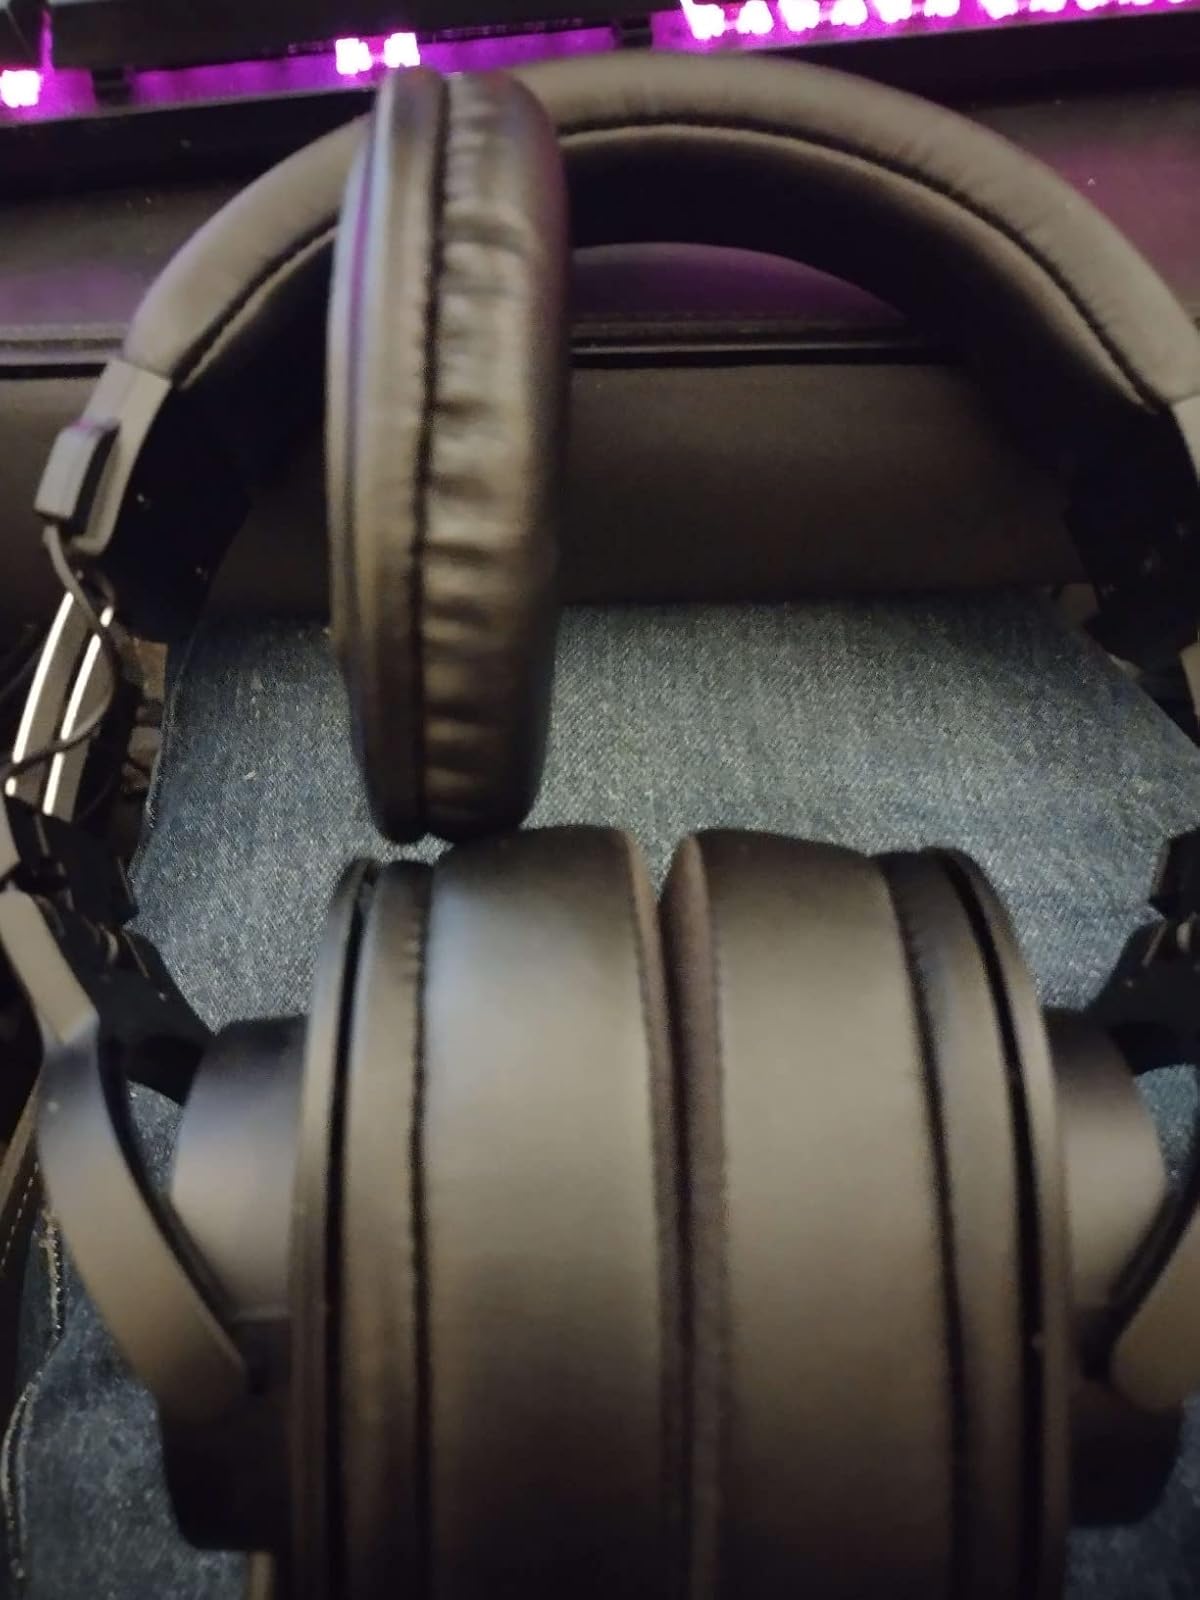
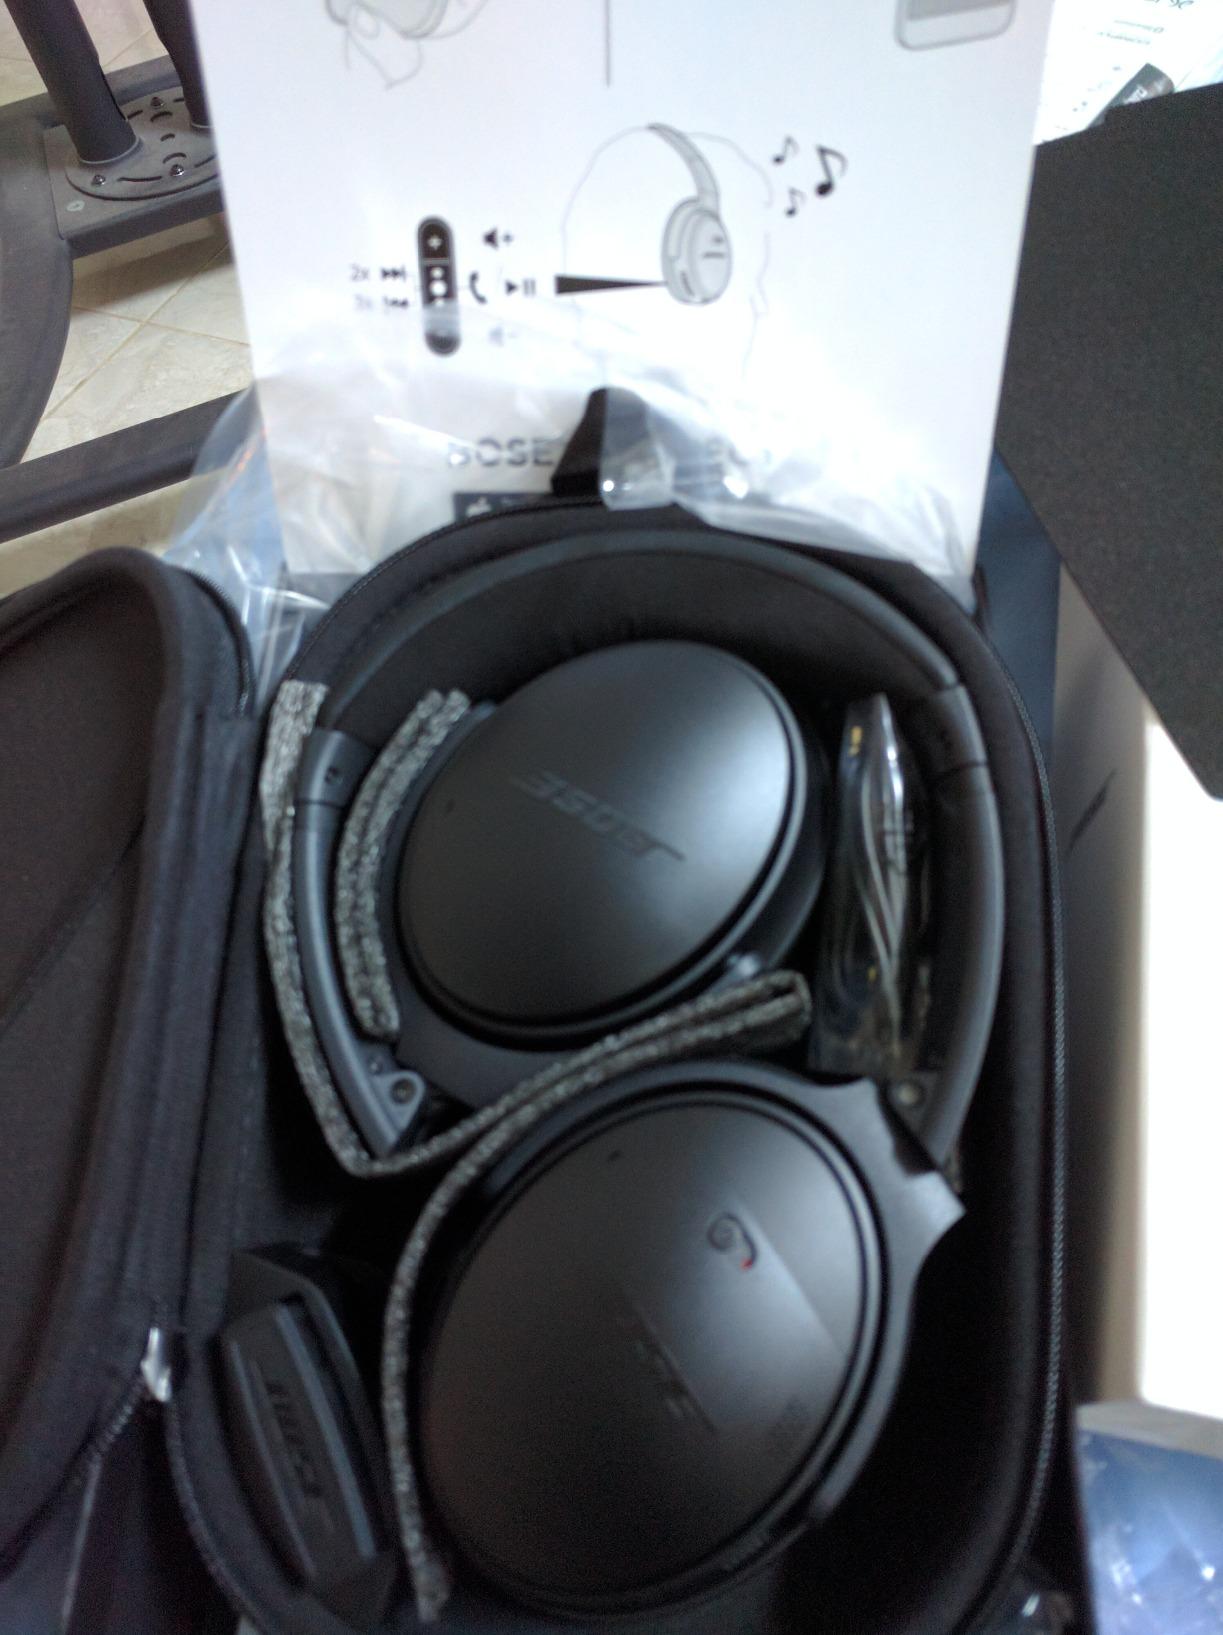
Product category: headphones
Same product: no